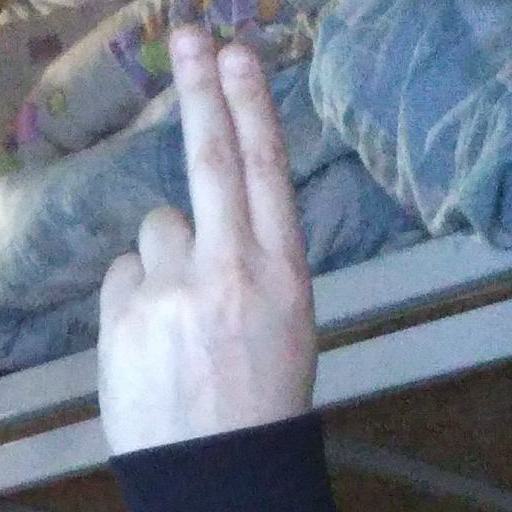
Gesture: two_up_inverted